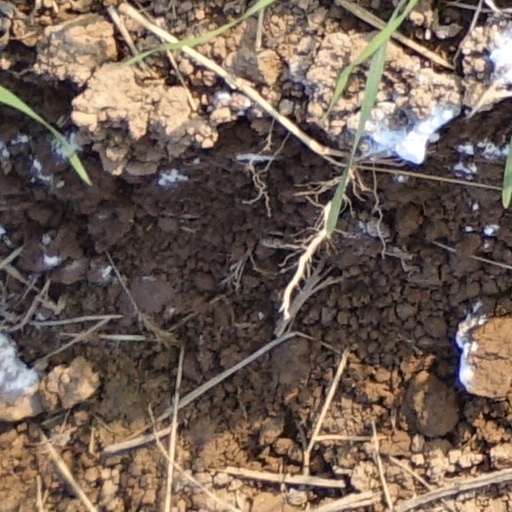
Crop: wheat